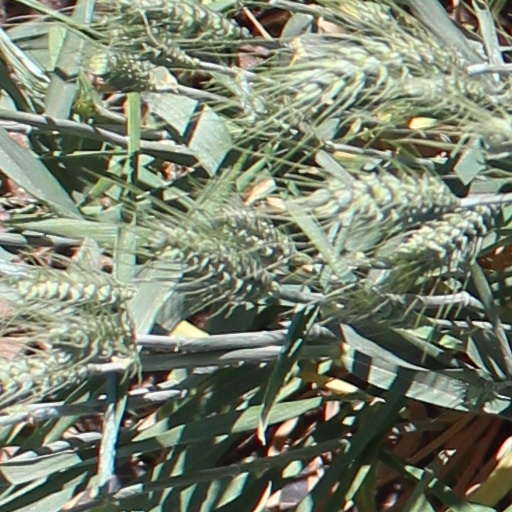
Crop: wheat